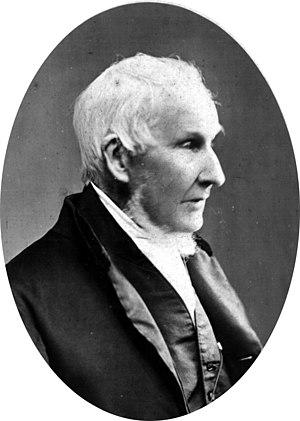
William Miller, né le 28 mai 1796 à Édimbourg et mort le 20 janvier 1882 à Sheffield est un quaker, graveur et aquarelliste écossais.